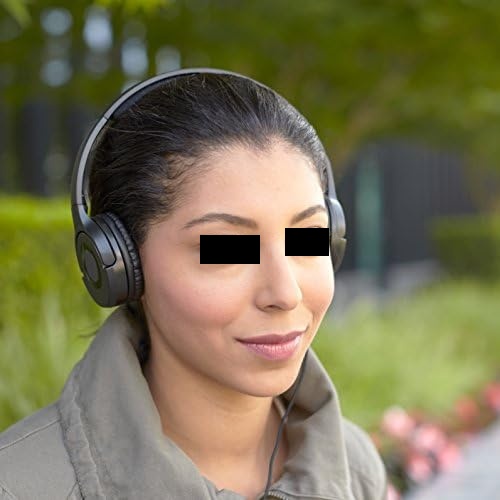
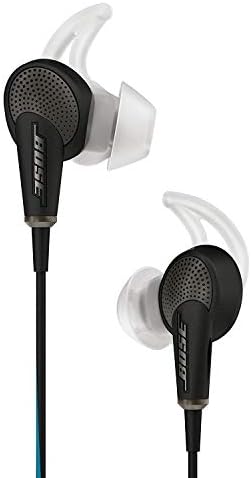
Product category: headphones
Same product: no